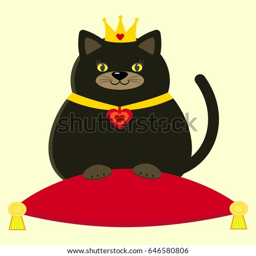
black cat in the crown on the pillow .